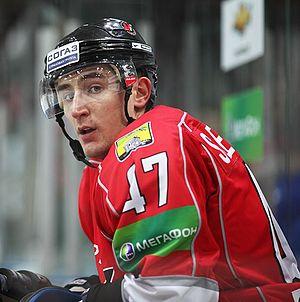
Anton Vladimirovitch Slepychev - en russe : Антон Владимирович Слепышев et en anglais : Anton Slepyshev - est un joueur professionnel russe de hockey sur glace. Il évolue au poste d'ailier. Son père Vladimir a été joueur puis entraîneur de hockey sur glace.